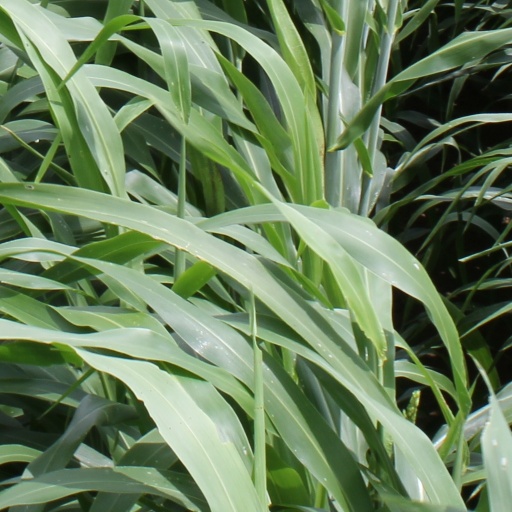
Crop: sorghum